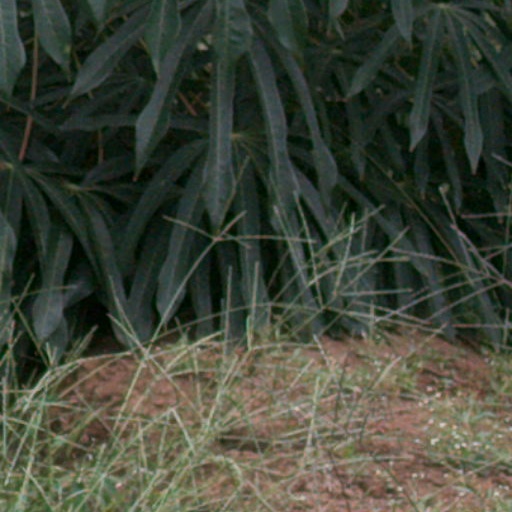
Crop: cassava